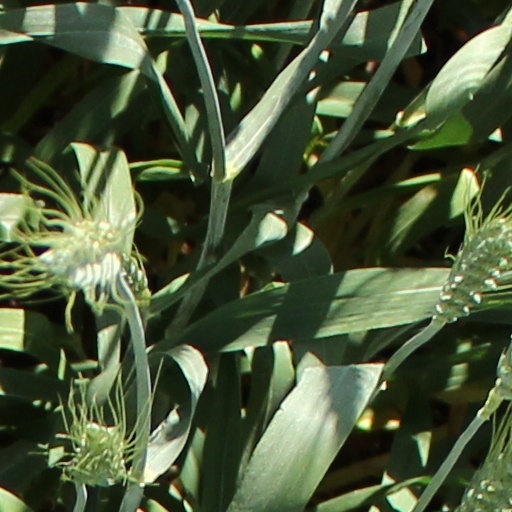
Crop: wheat